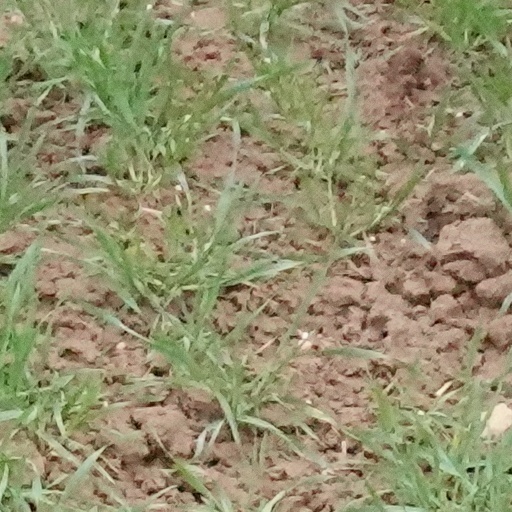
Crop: wheat